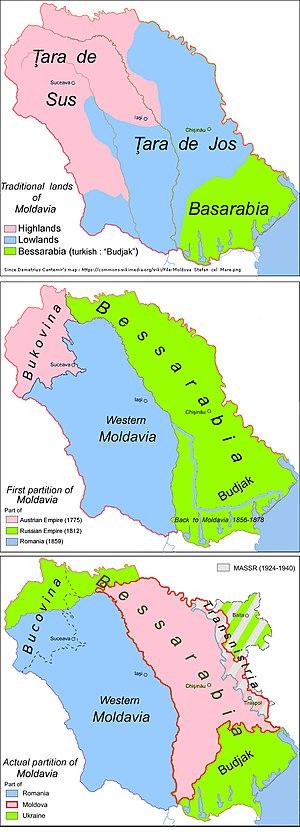
La principauté de Moldavie est un État européen historique. Avec celle de Valachie et celle de Transylvanie, c'est l'une des trois principautés médiévales à population roumanophone. Avec la Valachie c'est aussi l'une des deux « principautés danubiennes ». La Moldavie en tant que région historique, couvrait un territoire aujourd'hui partagé entre trois États modernes : la Roumanie, la Moldavie et l'Ukraine. Son histoire constitue une période importante du passé de la république de Moldavie et de la Roumanie, qui en revendiquent toutes deux la culture, les souverains, le patrimoine littéraire et les monuments. Elle avait une législation, une armée, une flotte sur le Danube et un corps diplomatique : ce n'était donc pas, comme le représentent de façon inexacte de nombreux ouvrages historiques modernes, une province turque ou polonaise, mais une principauté d'abord indépendante, ensuite autonome, vassale seulement tantôt des rois de Pologne, tantôt du sultan ottoman de Constantinople.
Le mot Bessarabie peut désigner, en français :
La Bucovine est une région historique de 10 442 km² délimitée en 1775 qui s'étend dans l'espace frontalier de l'Europe centrale, de l'Europe de l'Est et de l'Europe du Sud-Est. La moitié Nord avec 5 713 km² est en Ukraine depuis la dislocation de l'URSS en 1991 et le Sud avec 4 729 km² en Roumanie.
Cet article traite de l'histoire de la République de Moldavie qui occupe les deux tiers de la Bessarabie, territoire délimité en 1812 au traité de Bucarest et rattaché à l'empire des Tzars sous les auspices d'un officier français émigré en Russie, Louis de Langeron.
Bessarabie est un nom désignant tour à tour plusieurs territoires des anciennes principautés roumaines, dans le Sud-Est de l’Europe, et provenant de la dynastie valaque des Bassarab. Dans le sens le plus courant, il désigne la partie orientale de la Moldavie historique, située entre le Prut et le Dniestr, aujourd’hui partagée entre la Moldavie et l'Ukraine.
En Roumanie, du point de vue géographique, la Moldavie ou Moldavie occidentale est une région traditionnelle de 35 806 km² soit la partie occidentale de la région historique de 86 783 km² issue de l’ancienne principauté de Moldavie. Cette région traditionnelle représente 46 % de l'ancienne Principauté et est limitée :
La Moldavie est une région historique et géographique de l’Europe, correspondant à l’ancienne principauté de Moldavie partagée actuellement entre la Roumanie, la république de Moldavie et l’Ukraine.
La Moldavie, en forme longue république de Moldavie ou république de Moldova, en roumain Moldova et Republica Moldova, est un pays enclavé d'Europe orientale situé entre la Roumanie et l'Ukraine, englobant des parties des régions historiques de Bessarabie et de Podolie méridionale. Sa capitale est Chișinău.